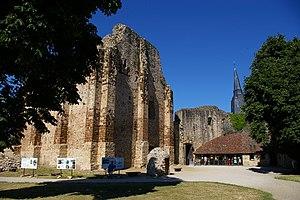
Description en français.
Le camp de Beugy ou camp des Anglais est un camp retranché situé à 800 m de Sainte-Suzanne, qui a servi de base de 1083 à 1086 aux troupes de Guillaume le Conquérant, pour assiéger — en vain — la cité fortifiée tenue par le vicomte du Maine Hubert II de Beaumont.